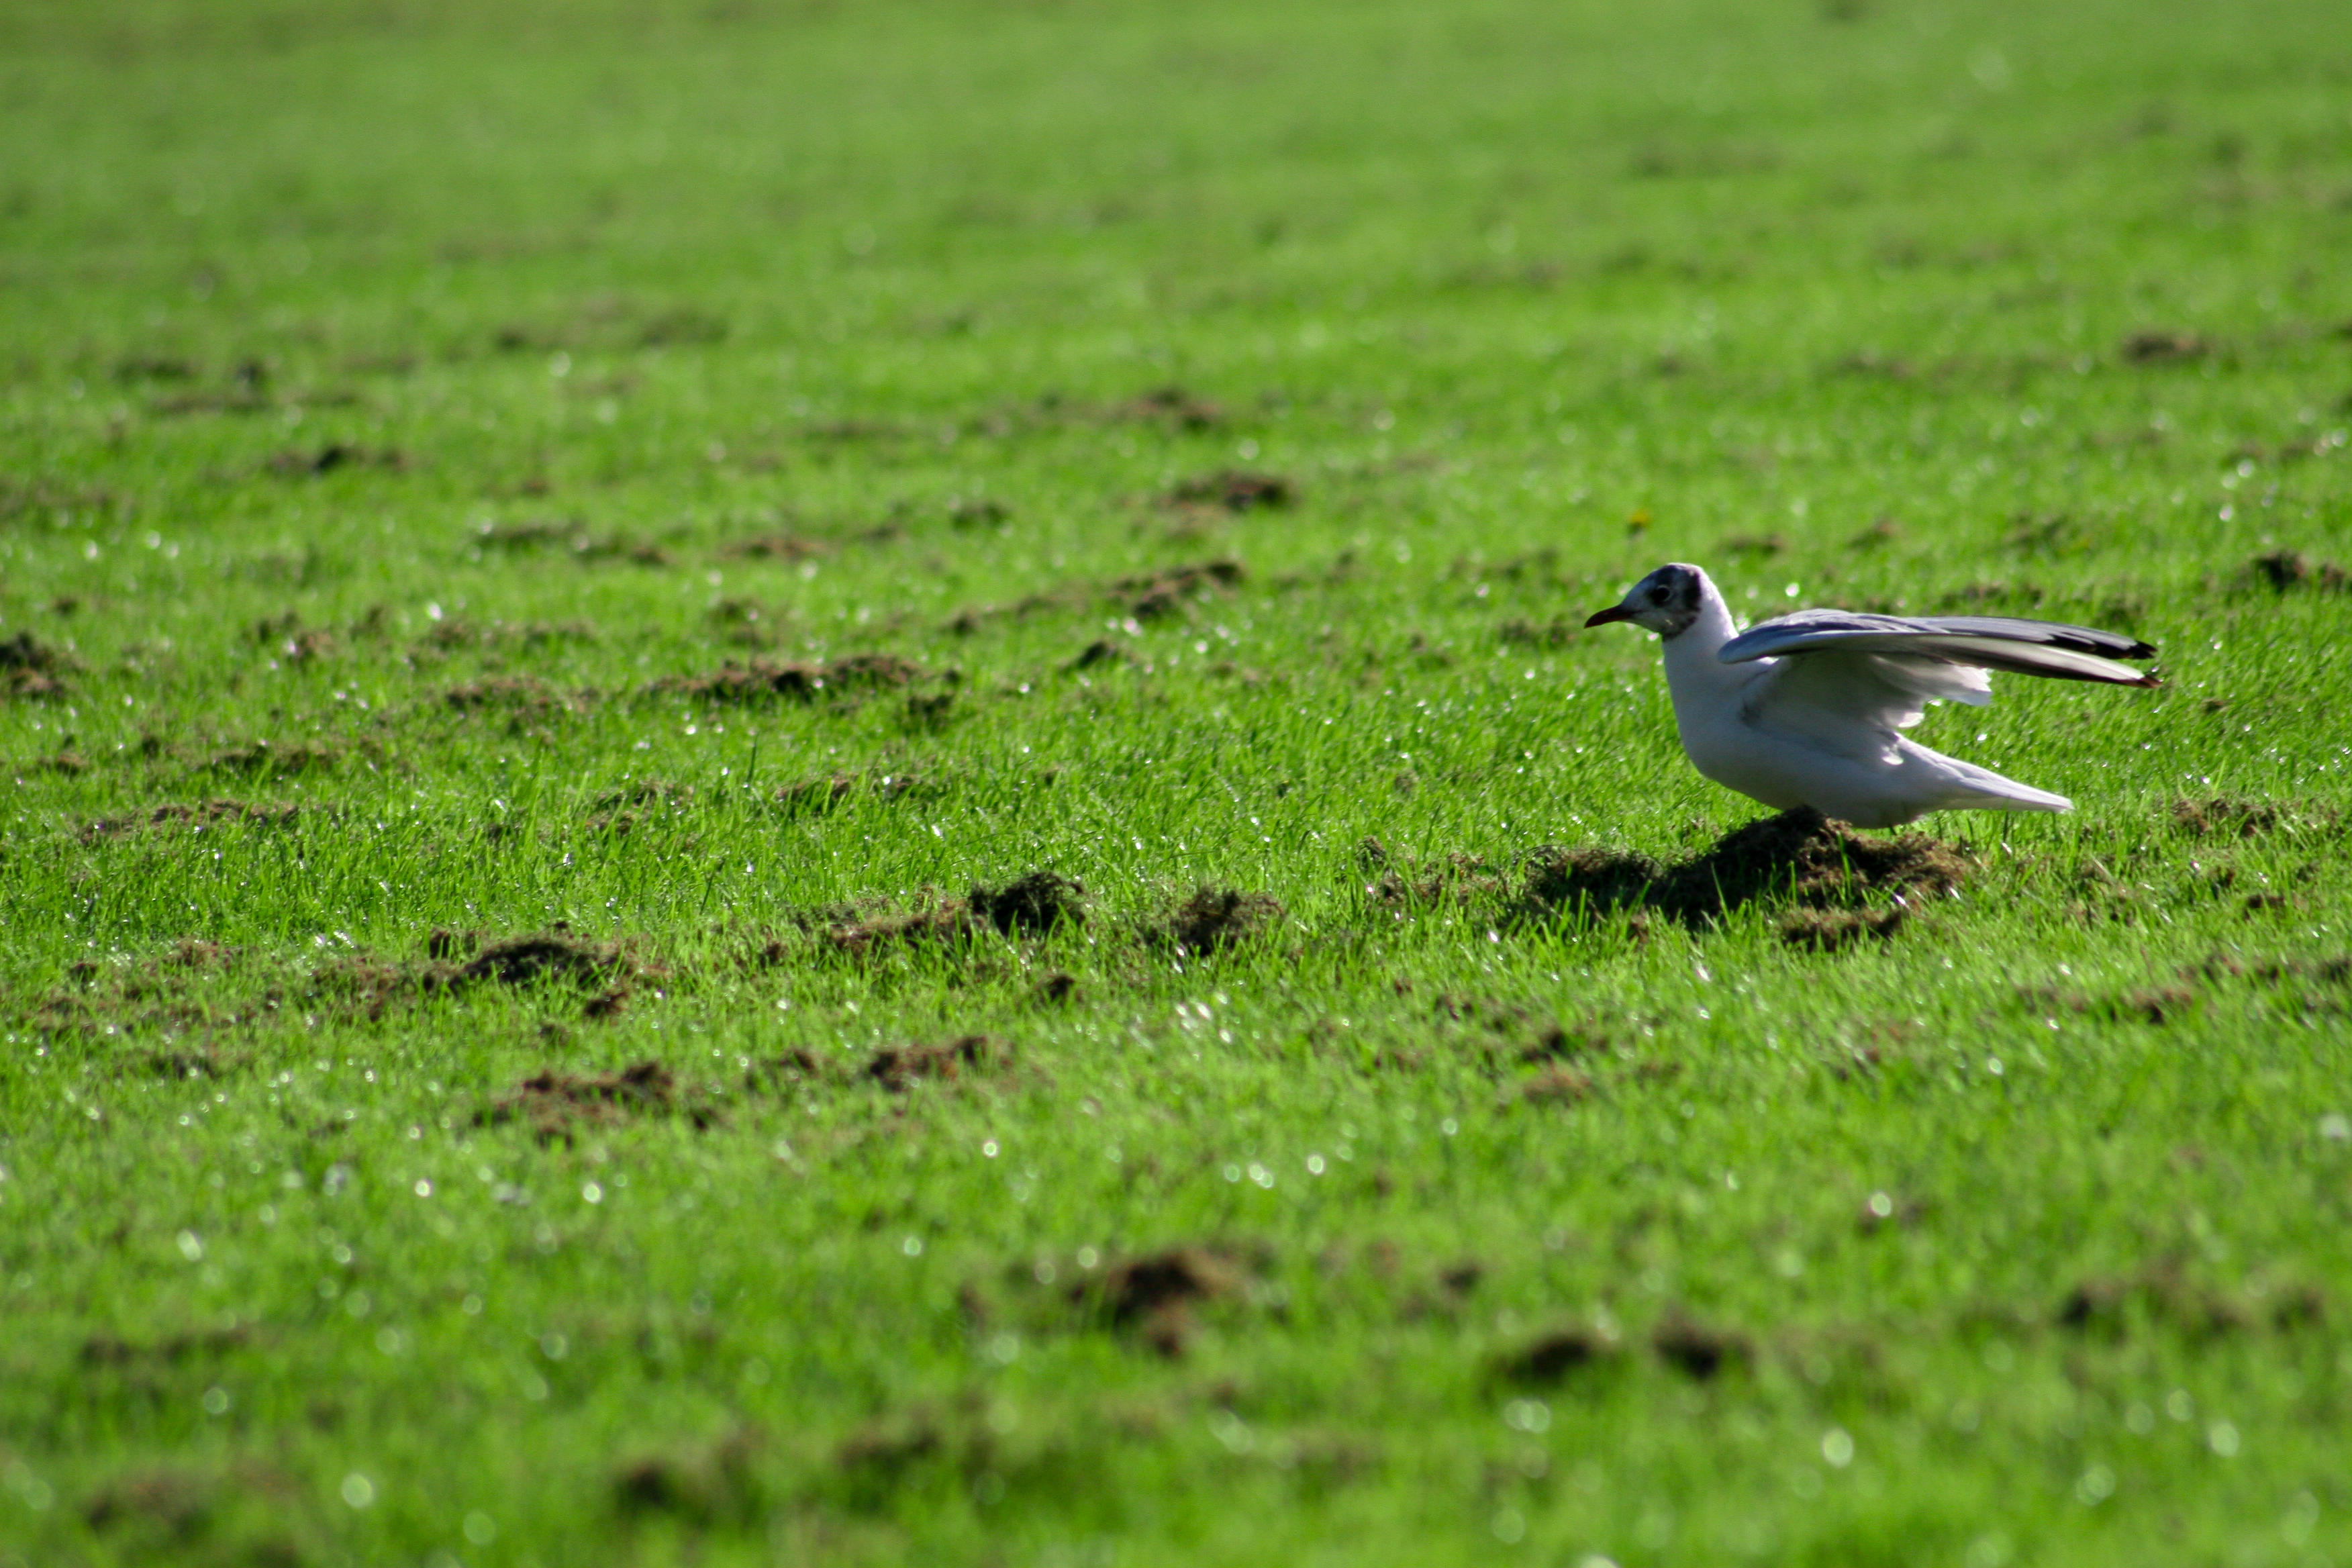
nature, grass, bird, field, lawn, meadow, prairie, wildlife, green, fauna, grassland, wings, vertebrate, water bird, tern, perching bird